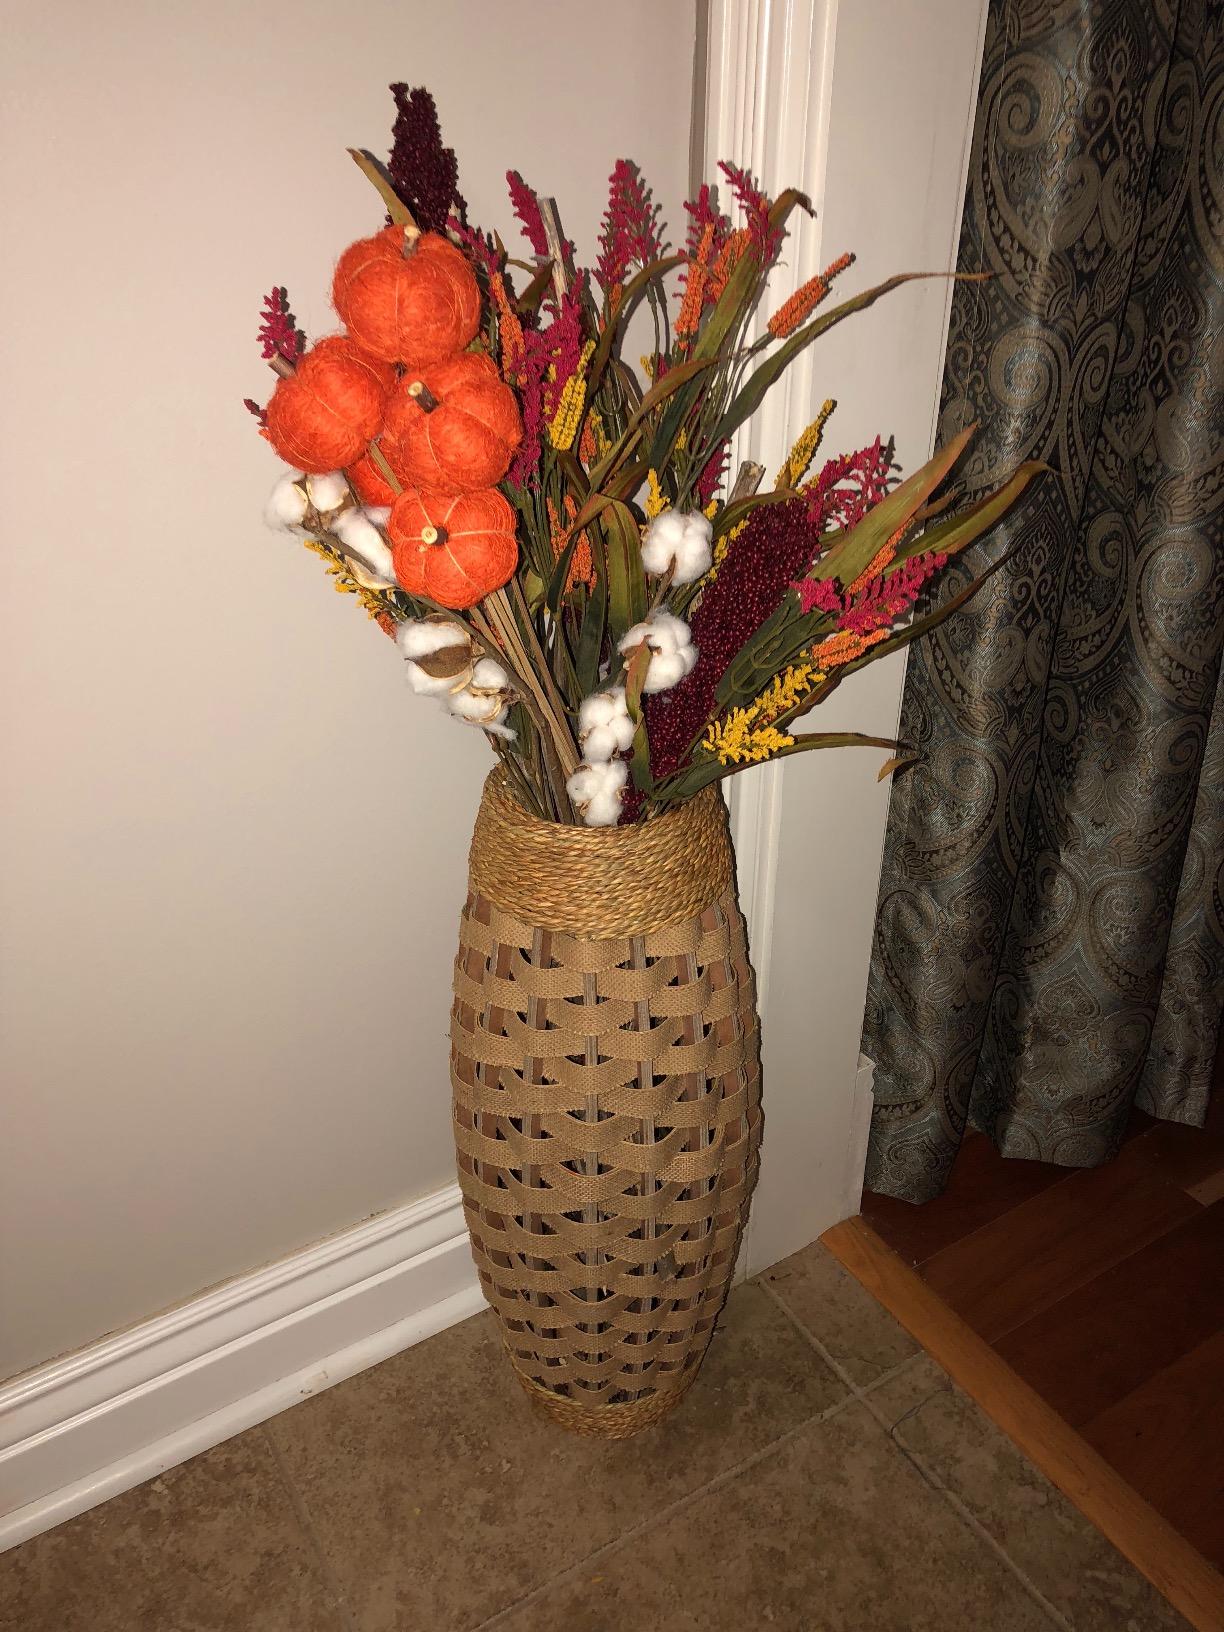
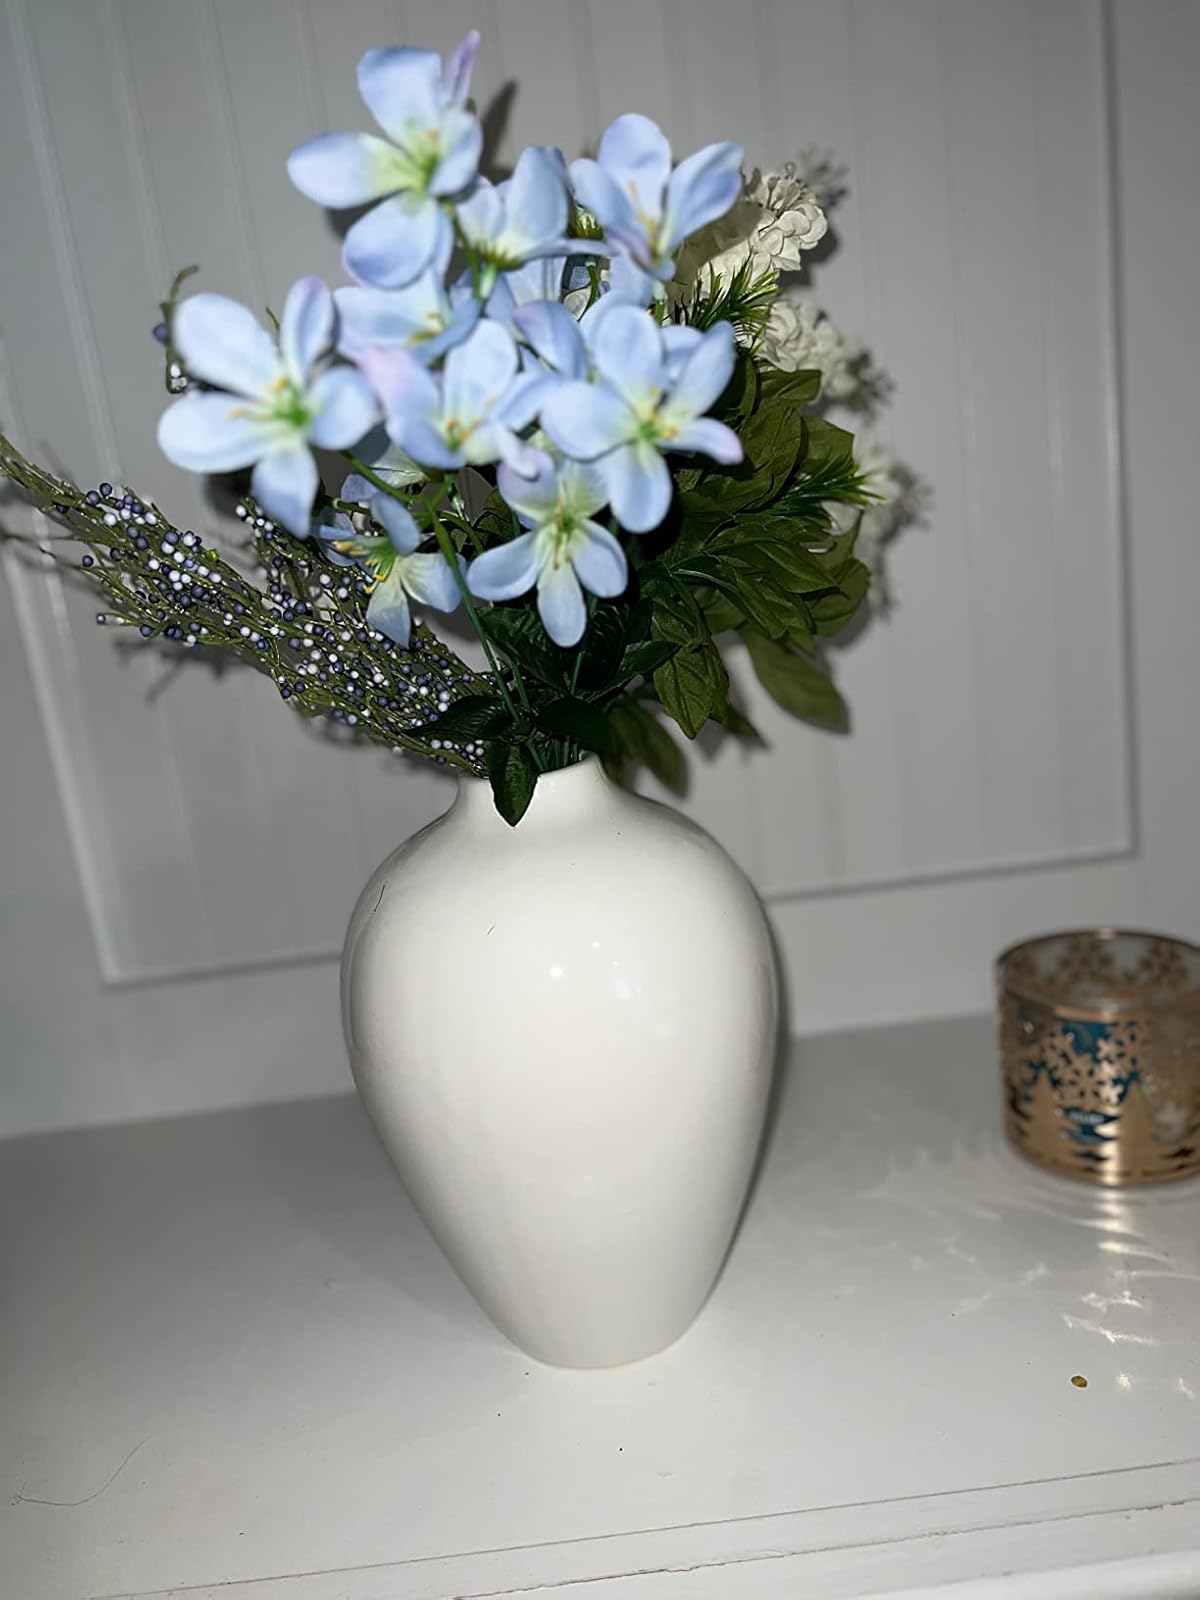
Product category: vase
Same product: no